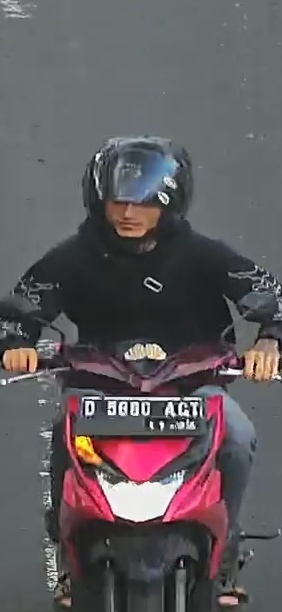
person-with-helmet: 1
person-without-helmet: 0